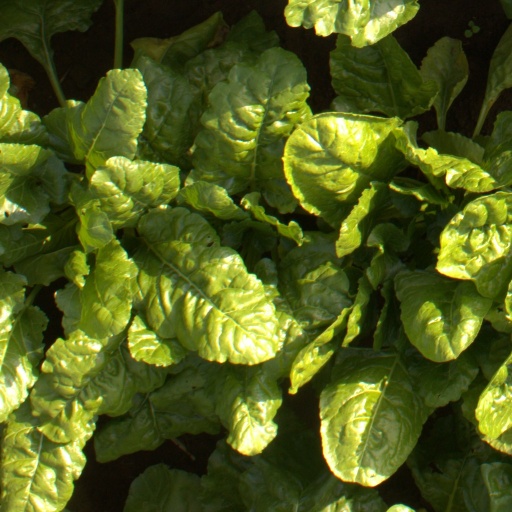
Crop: sugar beet